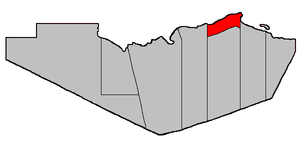
La paroisse de Dalhousie est à la fois une paroisse civile et un district de services locaux canadien du comté de Restigouche, au nord du Nouveau-Brunswick.